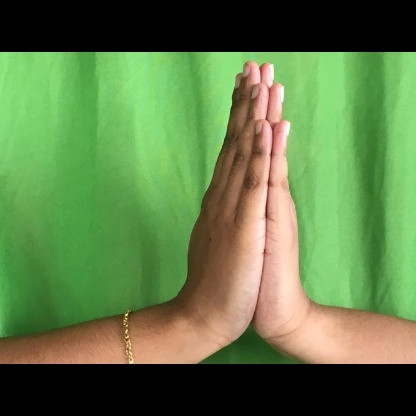
Mudra: Anjali